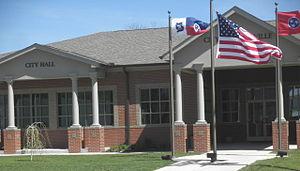
La ville de Lobelville est située dans le comté de Perry, dans l’État du Tennessee, aux États-Unis. Sa population s’élevait à 897 habitants lors du recensement de 2010, estimée à 891 habitants en 2016.